A Ciambra

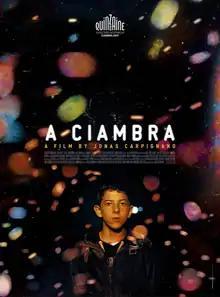
Film poster

A Ciambra is a 2017 Italian drama film directed by Jonas Carpignano. It is the second in the director's trilogy set in a Calabrian town, following "Mediterranea" (2015) and followed by "A Chiara" (2021).